Gowanus Batcave

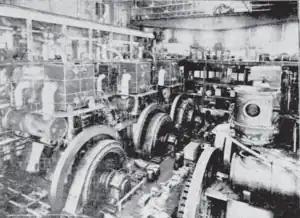
Photo of dynamos from "New York Tribune", November 1, 1903. p. 27.

A Sanborn map from 1886 shows the site had been home to Nassau Sulfur Works and Smith and Shaw Mattress Materials and Paper Stock. In the late 19th century, as the Brooklyn Rapid Transit Company (BRT) expanded, increased demand was placed on its power supply. In the time before the Central Power Station was constructed, the system had been operated entirely by direct current, with boosters used where long distances required them. As territory grew to be farther and farther away from the power stations, and as the company looked for ways to increase flexibility to adapt to future growth, it was decided that the best way to increase power capacity was to adopt a new system which would allow them to use large, single stations in central locations with convenient access to coal and water. Alternating current could be distributed without excessive loss to any part of the system, and the high-tension feeders underground removed the need to string heavy overhead cables.